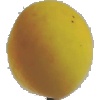
Label: Peach 2